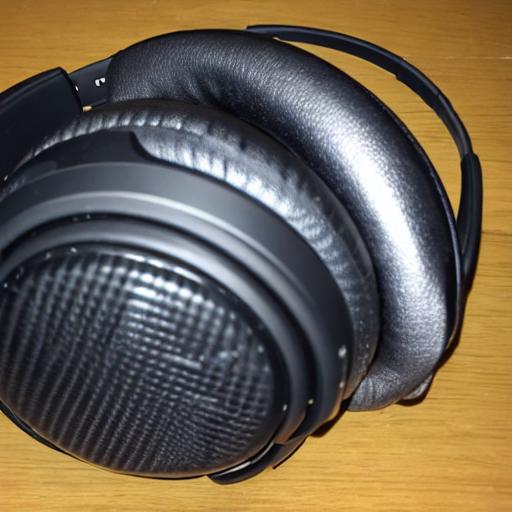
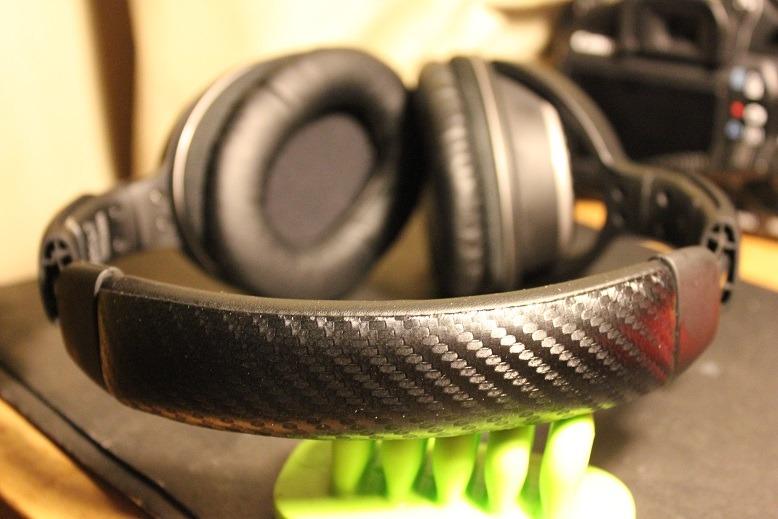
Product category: headphones
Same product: no